National Liberation Movement (Albania)

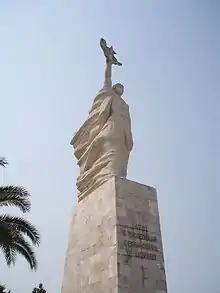
Mother Albania. The partisan monument and graveyard on the outskirts of Tirana, Albania

It was at this time (September 1942) that the Albanian Communist Party made their bold move of calling up a national conference, the Conference of Peza, which took place on 16 September 1942 in the house of Myslim Peza, a known resistance leader, (in Pezë village, near Tirana). In the conference the Communist Party of Albania invited all the Albanian resistance leaders to create a national resistance front. The Communist Party saw the creation of this front as a necessity for Albania. Its intention was to dominate this front, although some figures within the Albanian Communist Party opposed the idea of an organised front with other nationalists, fearing their possible betrayal.